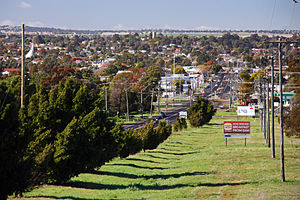
Dubbo
Dubbo
Dubbo er en by i New South Wales i Australien. Byen blev grundlagt i 1849 og havde i 2011 en befolkning på 32.327.